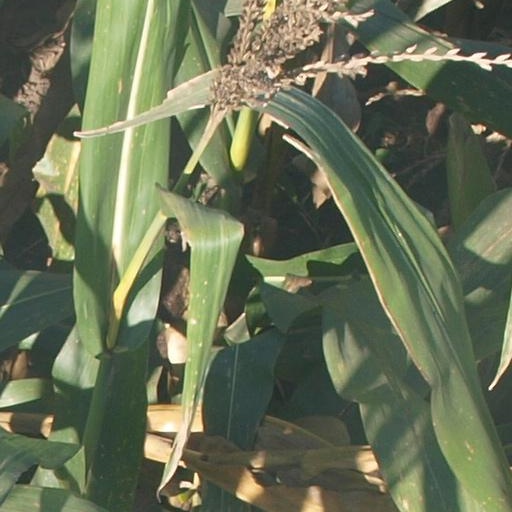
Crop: maize; corn